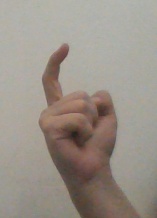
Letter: ra